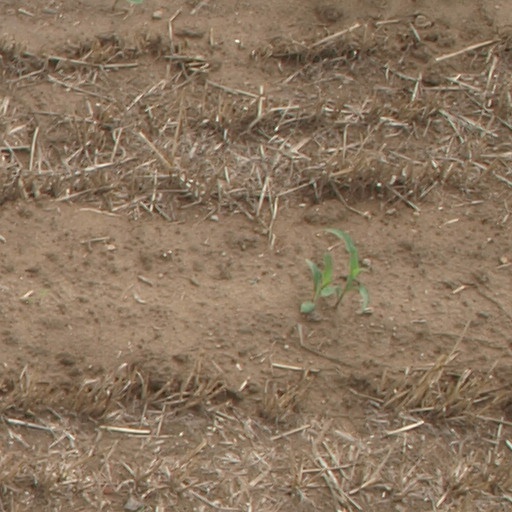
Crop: maize; corn